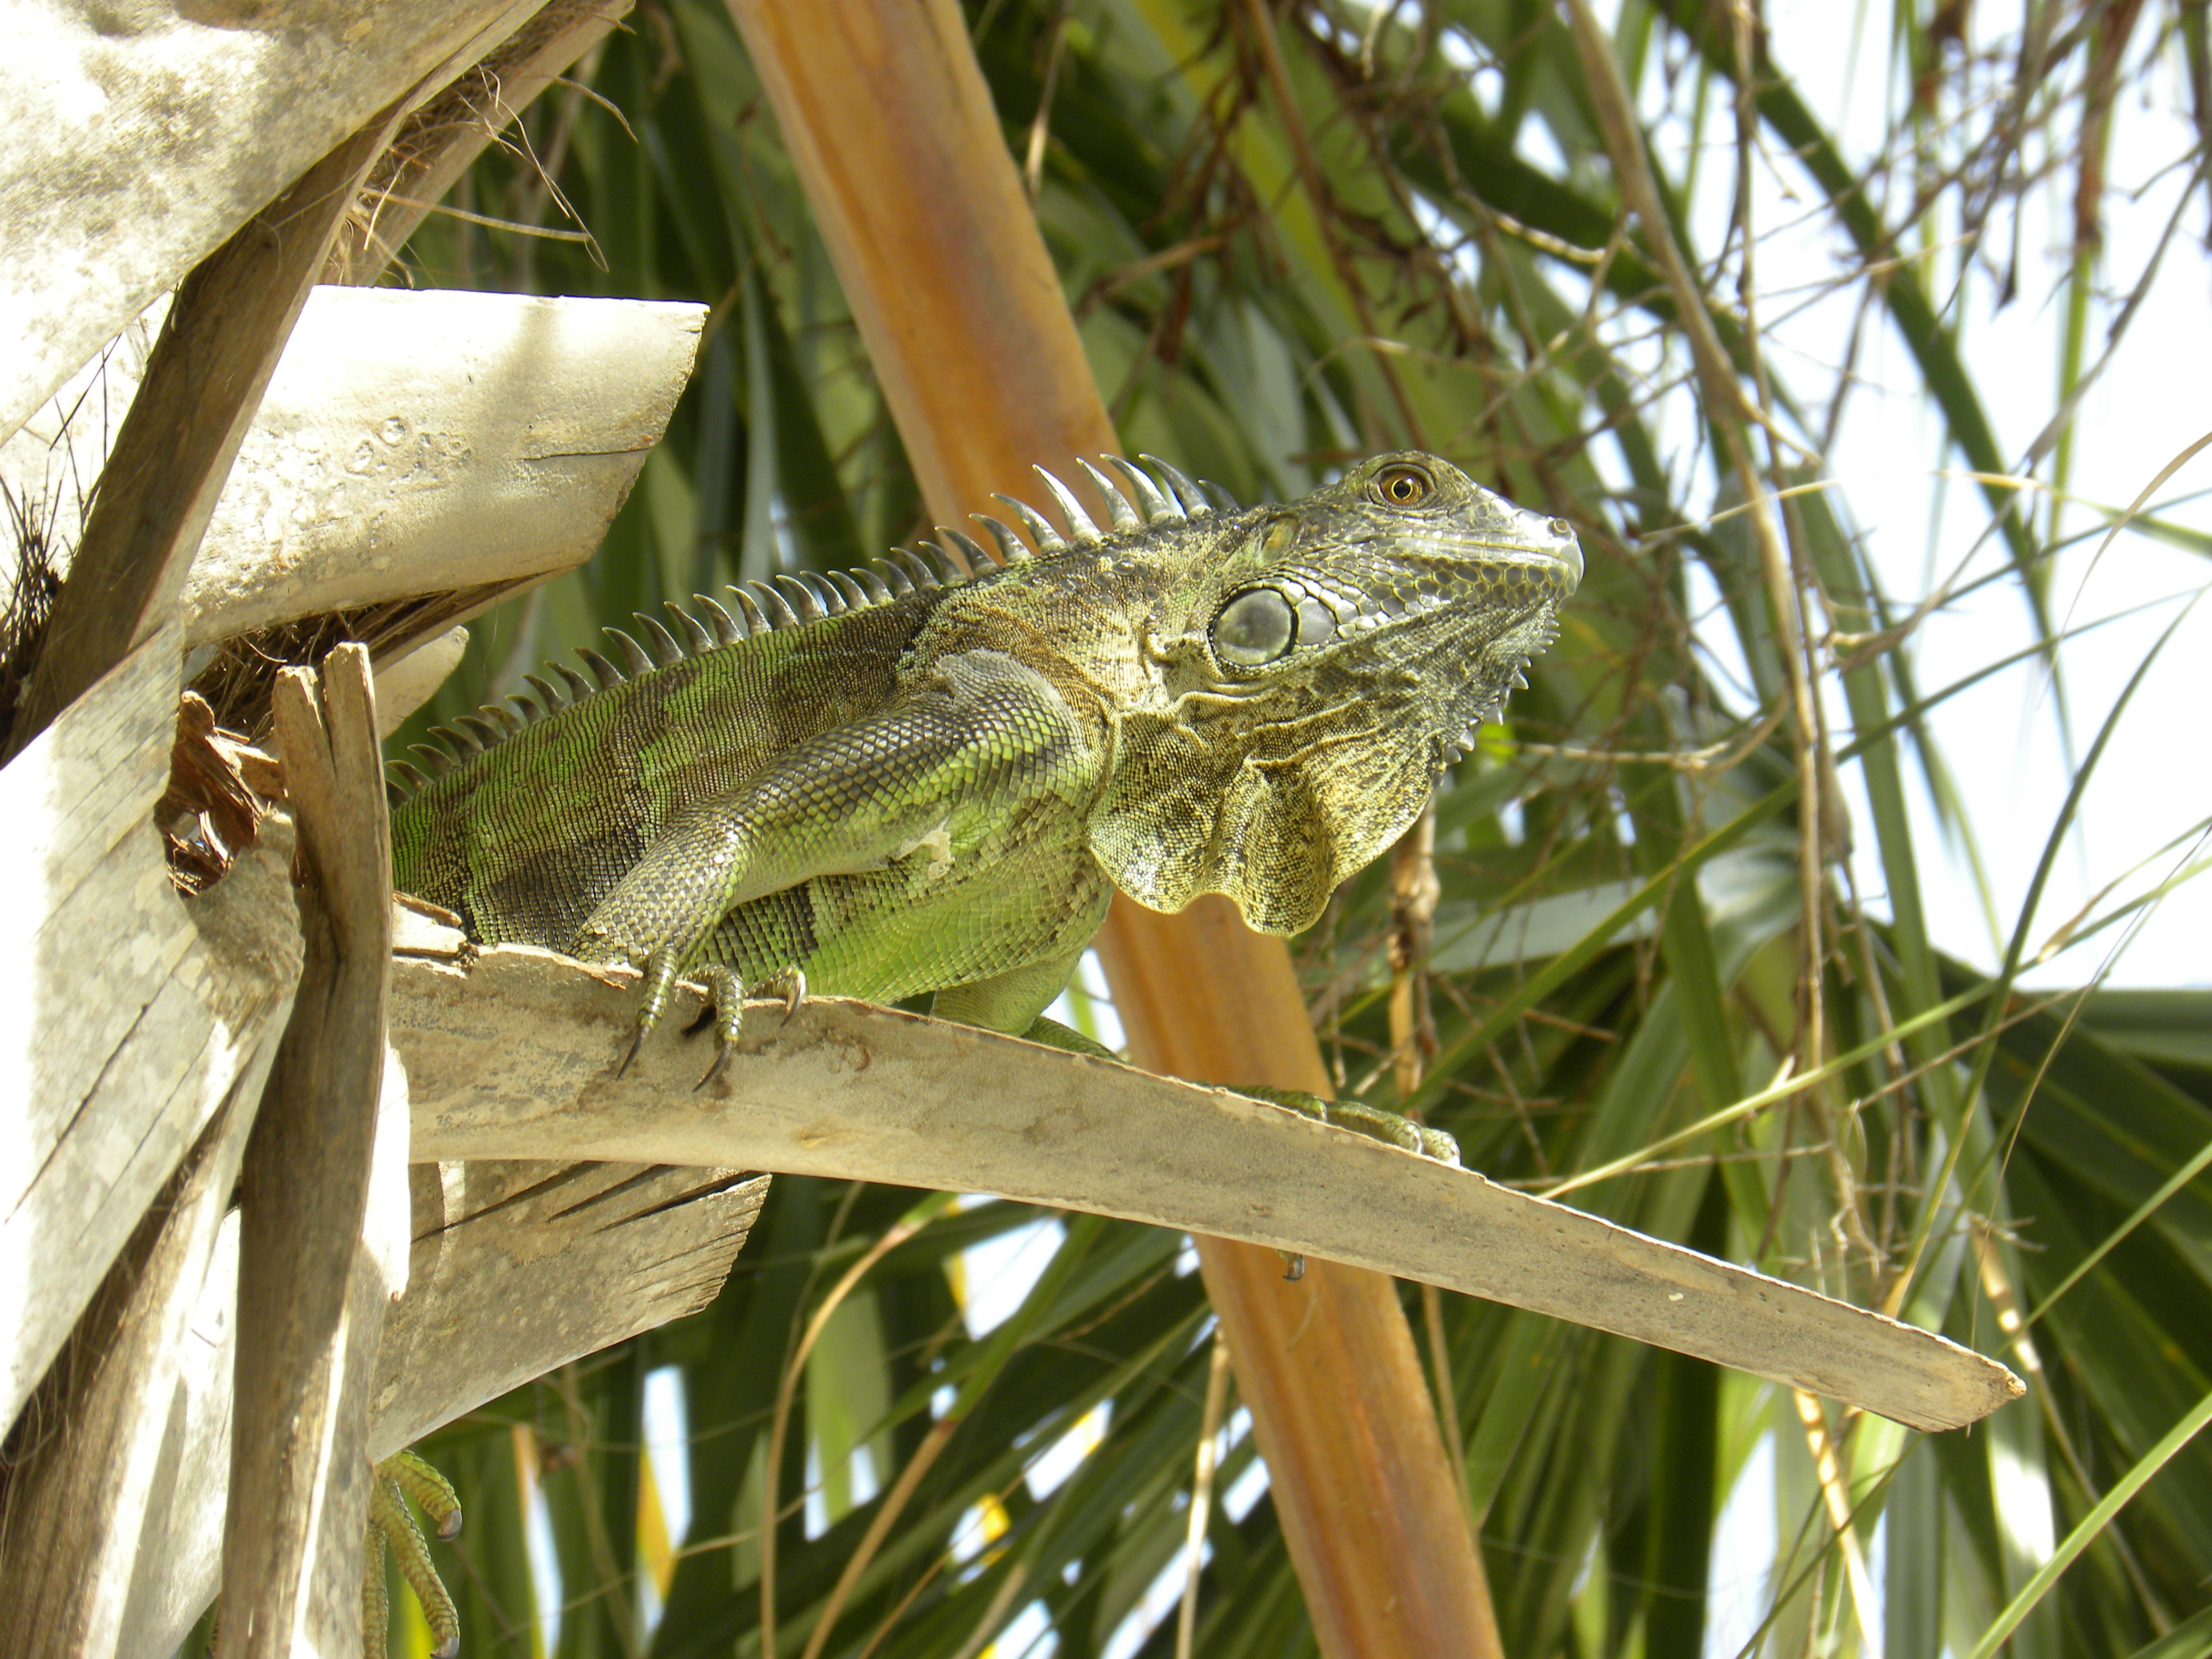
tree, nature, wildlife, green, palm, tropical, botany, reptile, iguana, fauna, lizard, vertebrate, iguania, scaled reptile